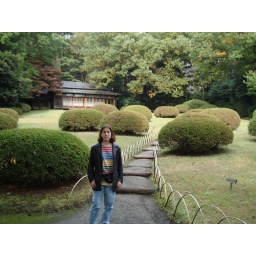
This is the hill behind the fish pond in Yoyogi Park. The building at the top of the hill is a tea house